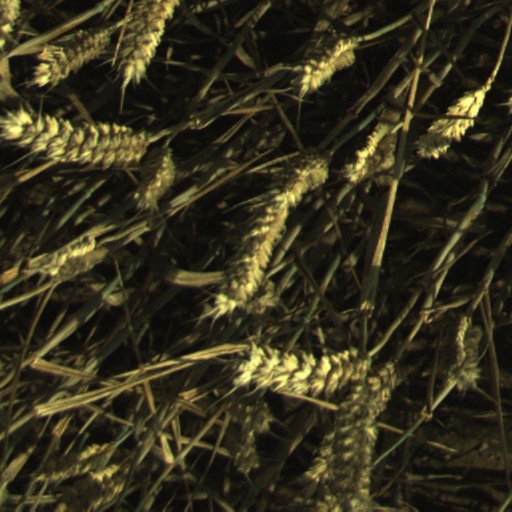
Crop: wheat